Beijing Subway

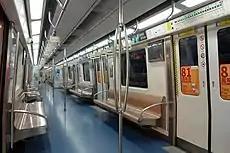
The articulated cars of Line 5 trains have greater carrying capacity.

Despite these efforts, during the morning rush hour, conductors at line terminals and other busy stations must routinely restrict the number of passengers who can board each train to prevent the train from becoming too crowded for passengers waiting at other stations down the line. Some of these stations have built queuing lines outside the stations to manage the flow of waiting passengers. As of August 31, 2011, 25 stations mainly on Lines 1, 5, 13, and Batong have imposed such restrictions. By January 7, 2013, 41 stations on Lines 1, 2, 5, 13, Batong, and Changping had instituted passenger flow restrictions during the morning rush hour. The number of stations with passenger flow restrictions reached 110 in January 2019, affecting all lines except Lines 15, 16, Fangshan, Yanfang and S1. Lines 4, 5, 10 and 13 strategically run several empty train runs during rush hour bound for specific stations help clear busy station queues. Counter peak flow express trains started operating on Line 15, Changping and Batong to minimize line runtimes and allow the existing fleet size to serve more passengers during peak periods. Additionally, investigations are being carried out on Line 15 and Yizhuang for upgrading to 120 km/h operations.